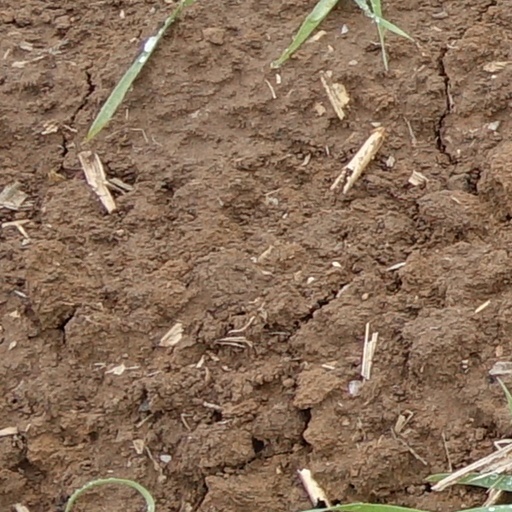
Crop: wheat